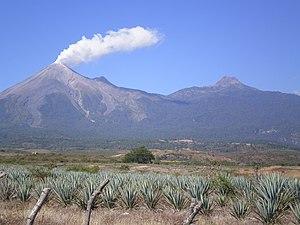
Tonila est un village et une municipalité du sud de l'État de Jalisco au Mexique.